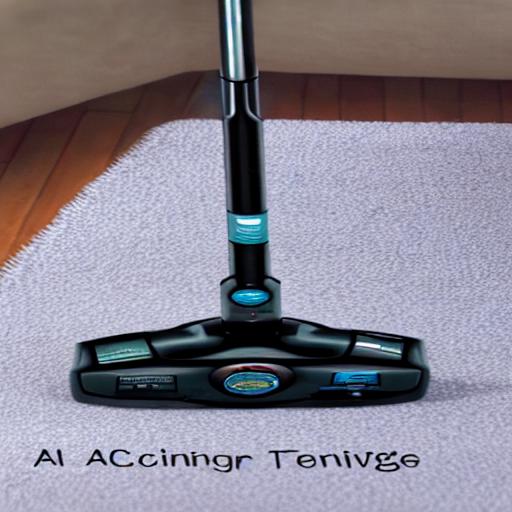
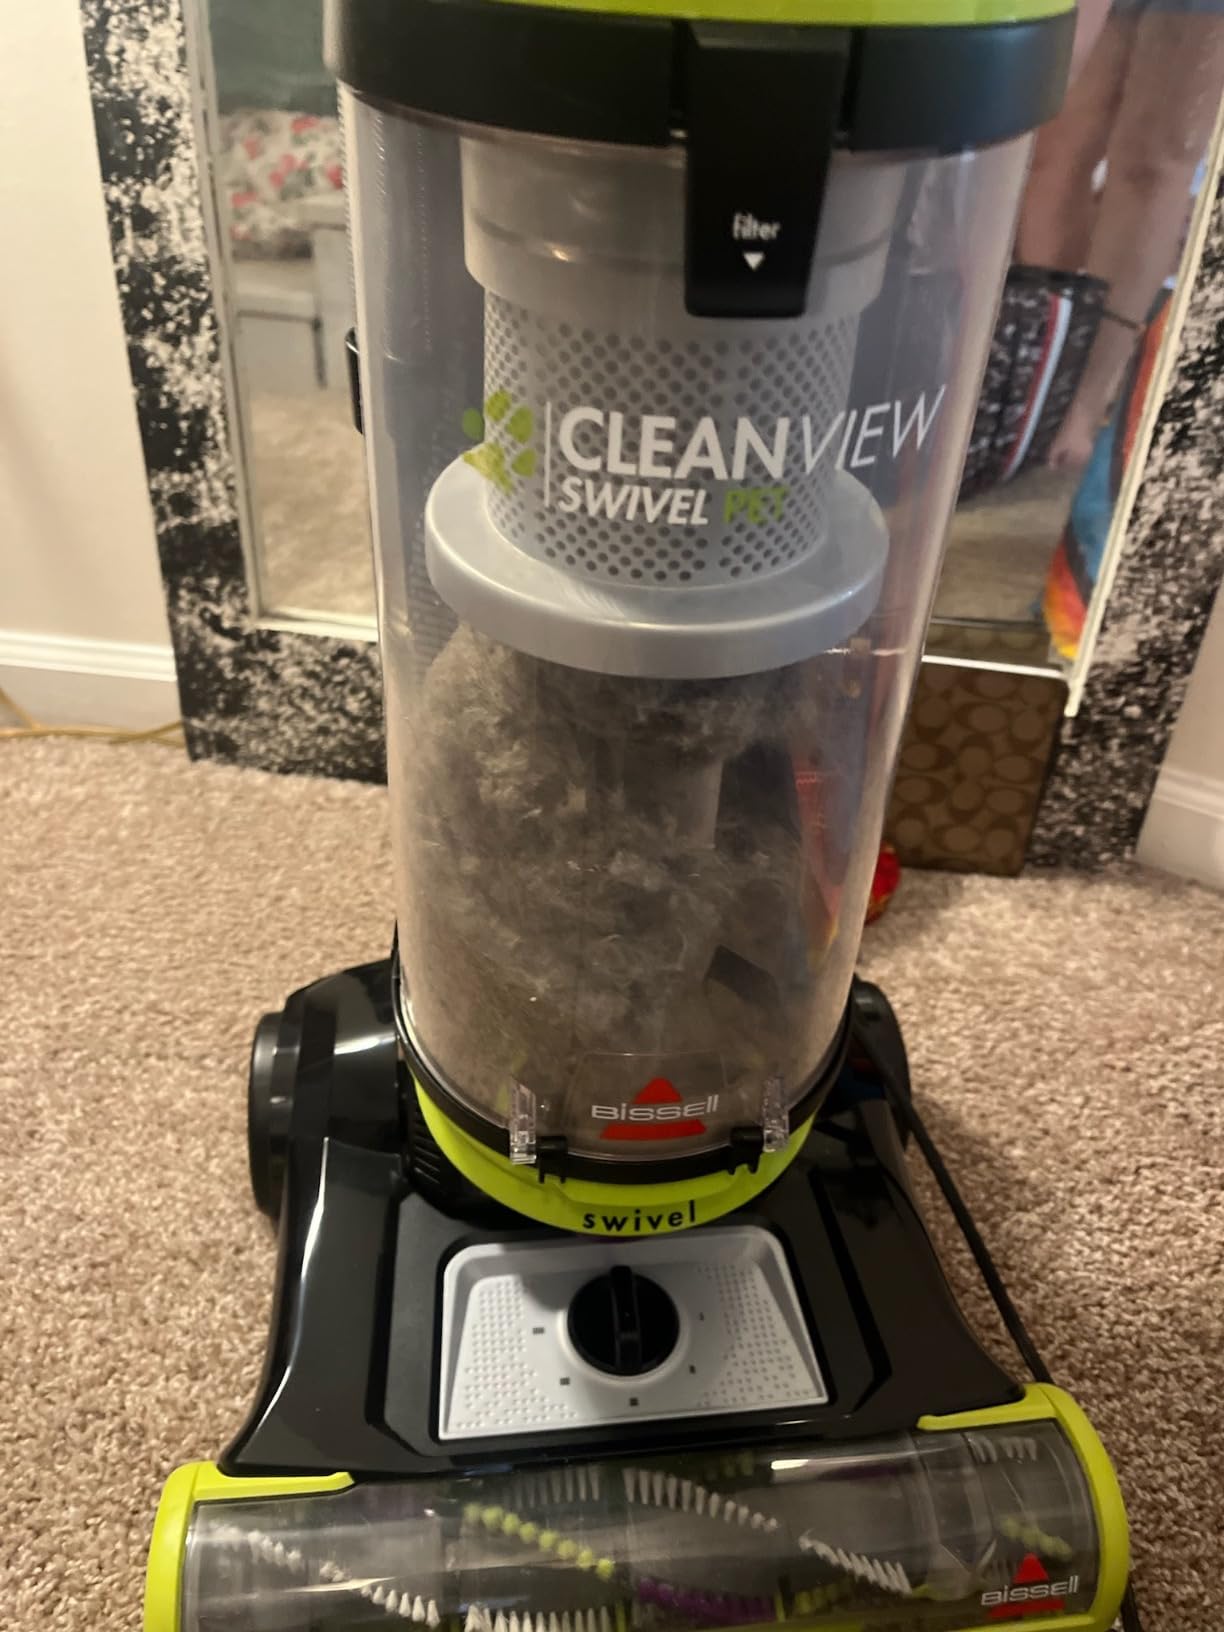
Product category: items_vacuum
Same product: no